Osmium tetroxide

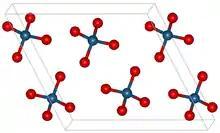
Crystal structure of OsO

Osmium(VIII) oxide forms monoclinic crystals. It has a characteristic acrid chlorine-like odor. The element name osmium is derived from "osme", Greek for "odor". OsO is volatile: it sublimes at room temperature. It is soluble in a wide range of organic solvents. It is moderately soluble in water, with which it reacts reversibly to form osmic acid (see below). "Pure" osmium(VIII) oxide is probably colourless; it has been suggested that its yellow hue is attributable due to osmium dioxide (OsO) impurities. The osmium tetroxide molecule is tetrahedral and therefore nonpolar. This nonpolarity helps OsO penetrate charged cell membranes.